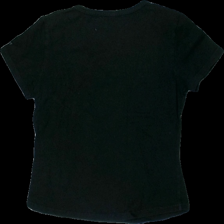
View: back
Type: T-shirt
Category: Ladies
Brand: Greenhouse
Colors: Black
Material: 100% cotton
Cut: Regular
Size: L
Season: All
Damage location: top left
Damage 2 location: middle center
Damage 3 location: bottom left
Price range: <50
Recommended usage: Export
Description: svart t-shirt, mycket hårig